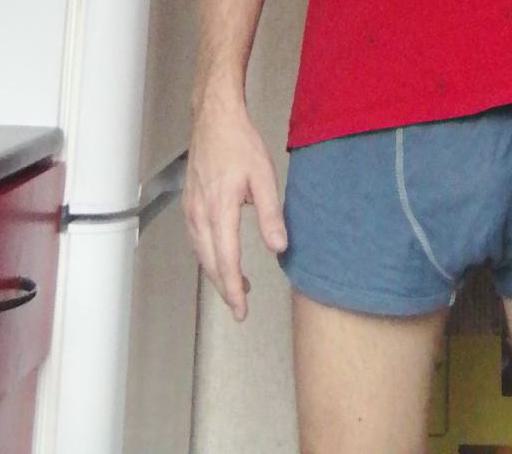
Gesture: no_gesture